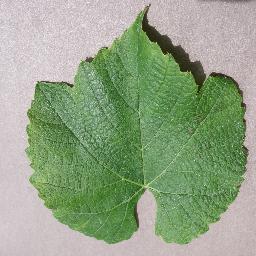
Label: Grape___healthy